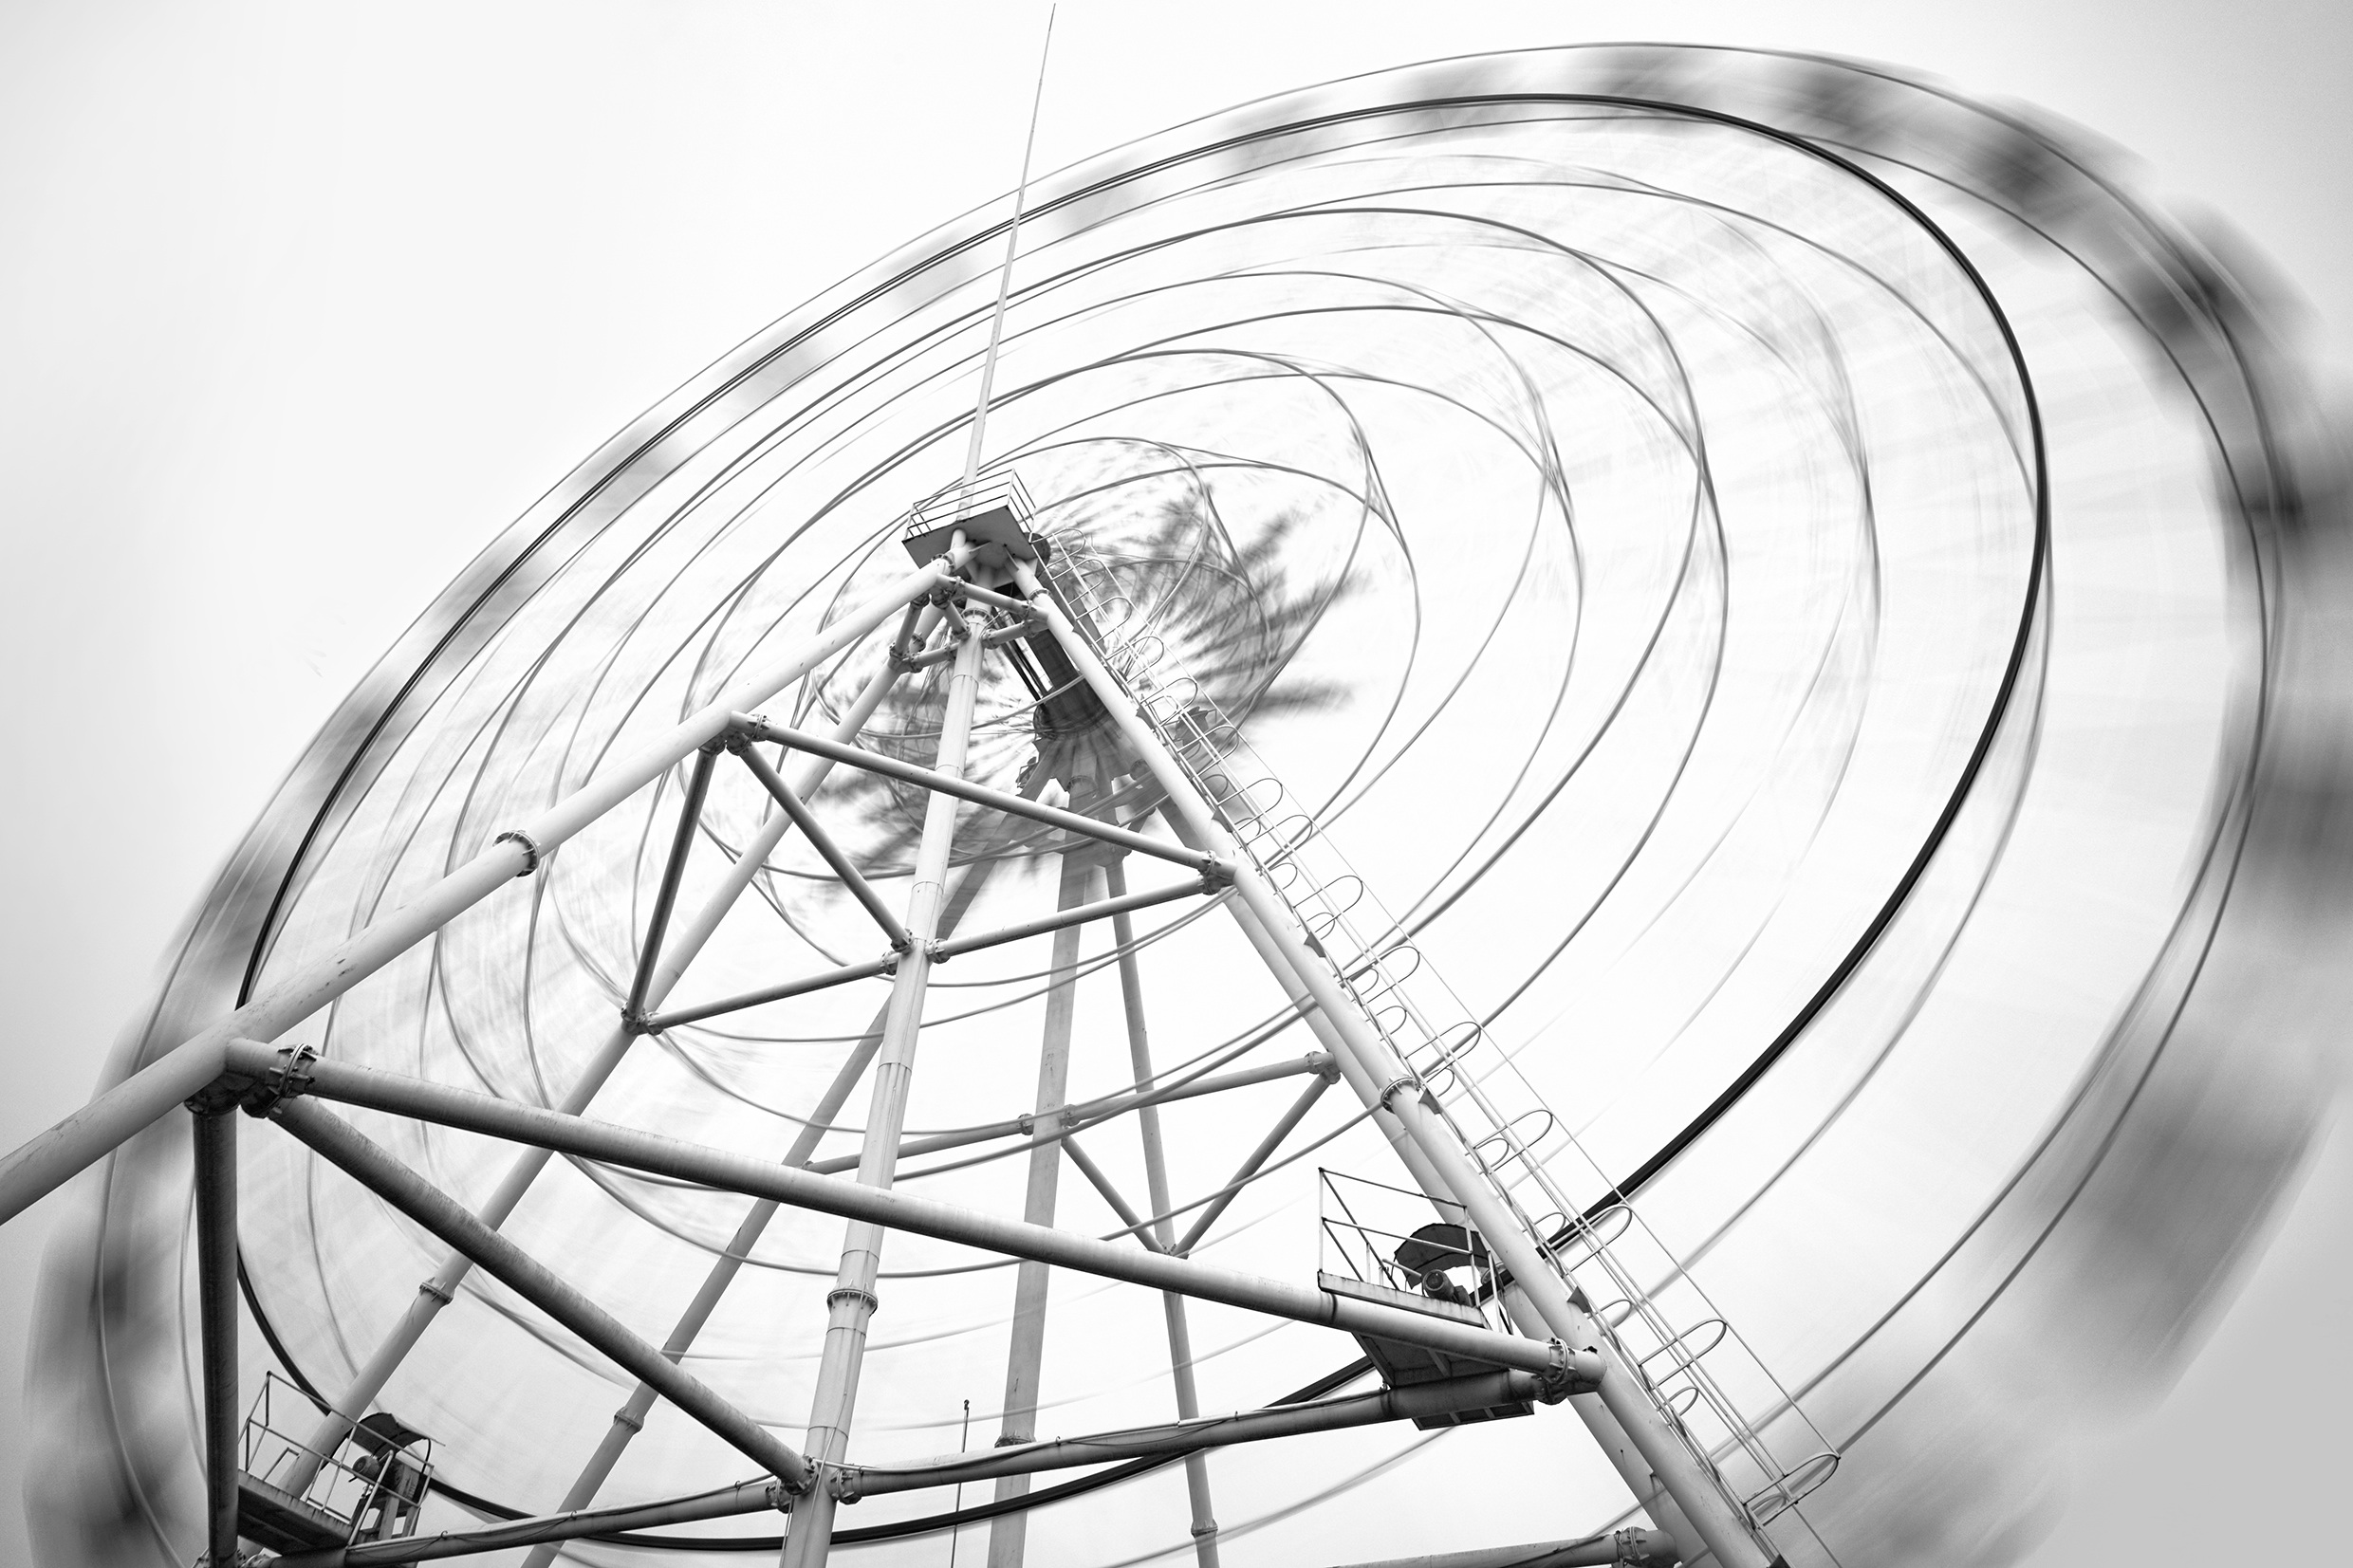
black and white, wheel, spiral, line, ferris wheel, monochrome, circle, symmetry, sphere, tourist attraction, dome, shape, bicycle wheel, monochrome photography